New York metropolitan area

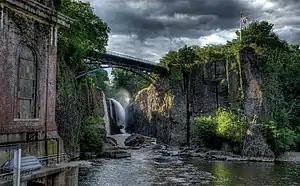
The Great Falls of the Passaic River in Paterson, New Jersey, which was dedicated as a National Historical Park in November 2011, incorporates one of the largest waterfalls on the U.S. East Coast.

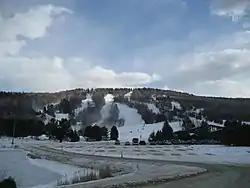
Mohawk Mountain Ski Area in Cornwall, in the Berkshire Mountains

Known for its hilly terrain, picturesque settings, and quaint small towns and villages, the Lower Hudson Valley is centered around the Hudson River north of New York City and lies within New York State. Westchester and Putnam counties are located on the eastern side of the river, and Rockland and Orange counties are located on the western side of the river. Westchester and Rockland counties are connected by the heavily trafficked New Tappan Zee Bridge, as well as by the Bear Mountain Bridge near their northern ends. Several branches of the MTA Metro-North Railroad serve the region's rail commuters. Southern Westchester County contains more densely populated areas and includes the cities of Yonkers, Mount Vernon, New Rochelle, and White Plains. Many of the suburban communities of Westchester are known for their affluence and expense (some examples: Bronxville, Scarsdale, Chappaqua, Armonk, Pound Ridge, Katonah, and Briarcliff Manor). Rockland's river towns along the Hudson, including Nyack and Piermont, are known for their vibrant dining and art scenes. 30% of Rockland's land area is designated parkland with impressive scenery, which attracts many visitors from the tri-state area. In recent years, the high cost of housing in the Lower Hudson Valley, plus increased remote working opportunities, has caused some to move further north into the Mid Hudson Valley.